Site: brandenburg
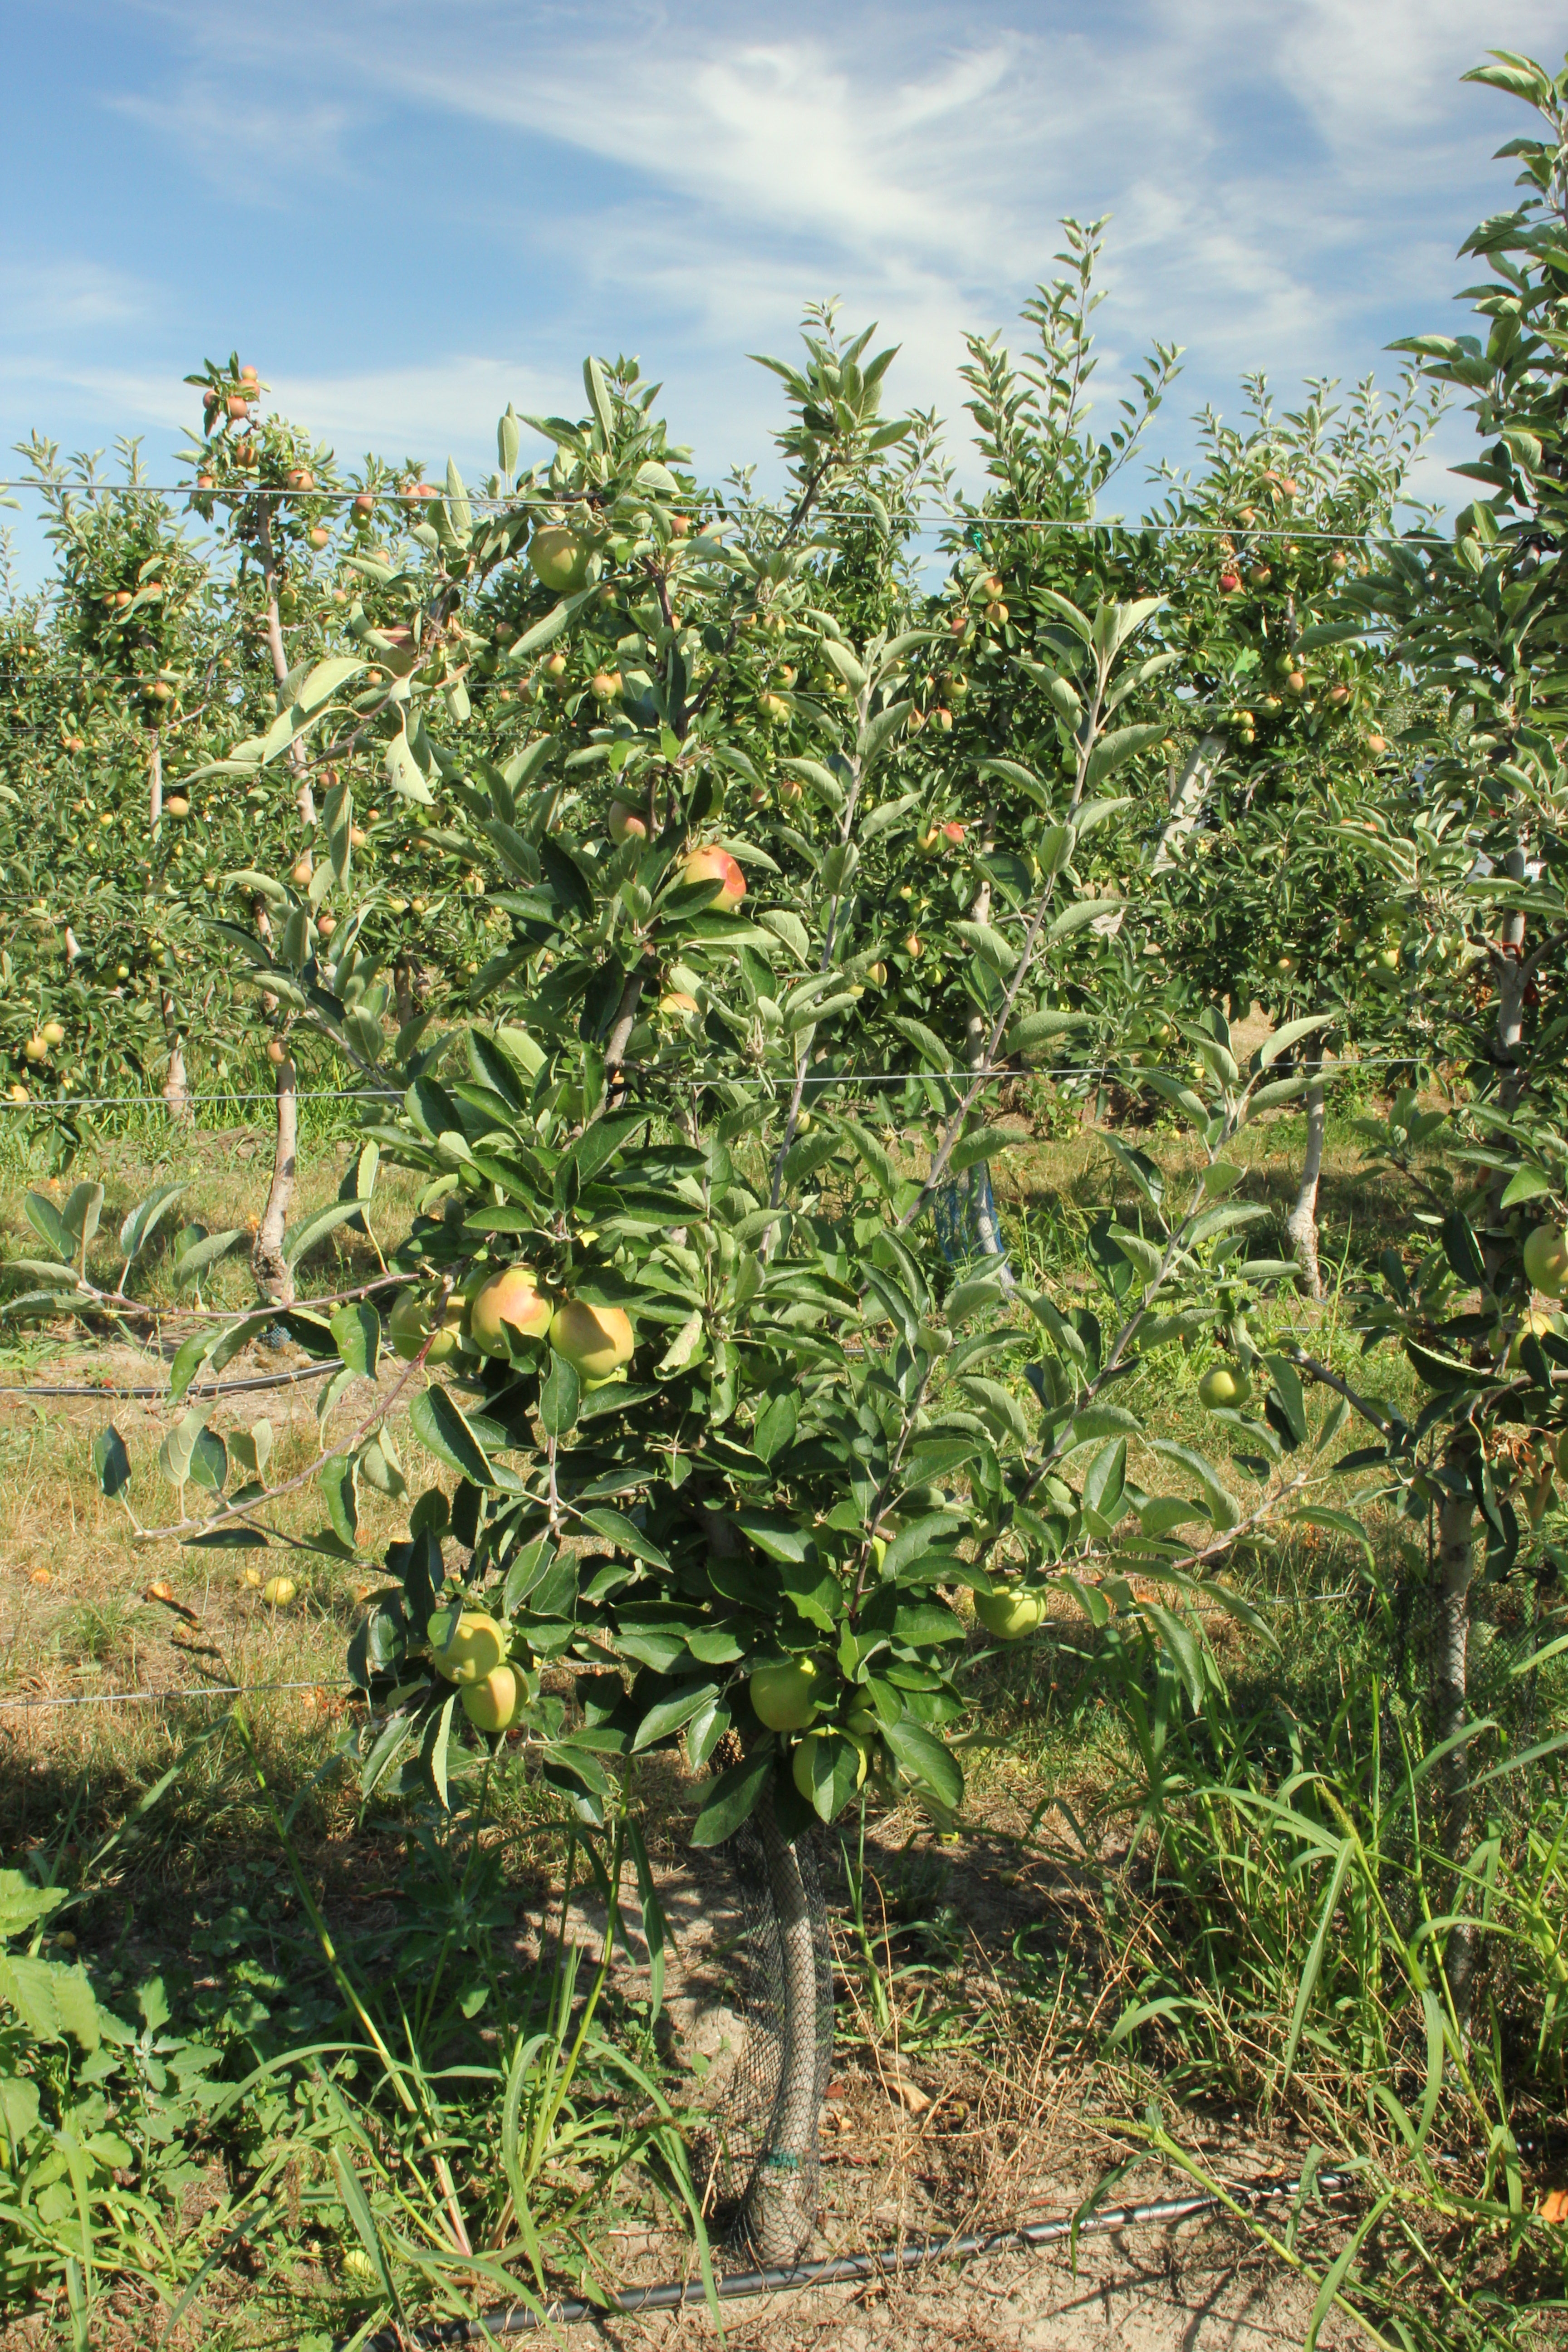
Growth stage (BBCH 77): Development of fruit